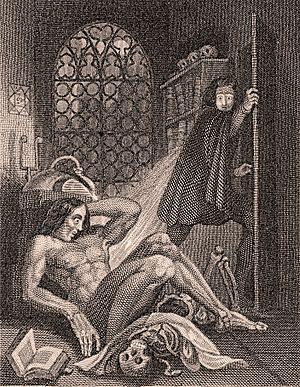
Mary Shelley [ˈmɛəɹɪ ˈʃɛli], née Mary Wollstonecraft Godwin le 30 août 1797 à Somers Town, un faubourg de Londres, et morte le 1ᵉʳ février 1851 à Belgravia, est une femme de lettres anglaise, romancière, dramaturge, essayiste, biographe et auteure de récits de voyage. Elle est surtout connue pour son roman Frankenstein ou le Prométhée moderne.